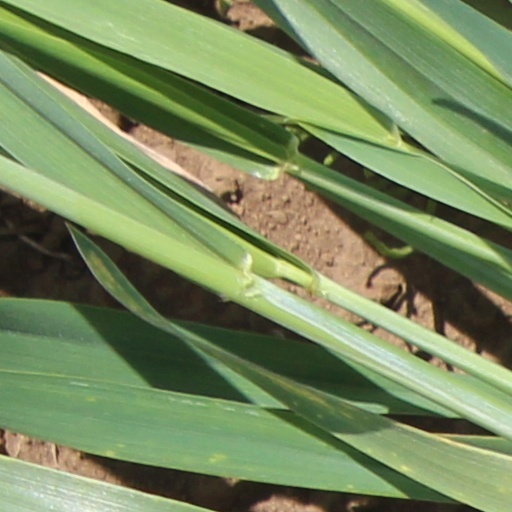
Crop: wheat